Panathinaikos B.C.

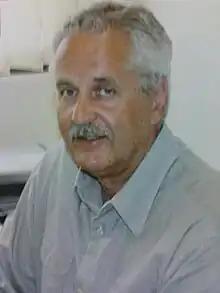
Apostolos Kontos

During these golden years, Panathinaikos won 10 out of 14 Greek League championships, with their great leader and scorer Apostolos Kontos.